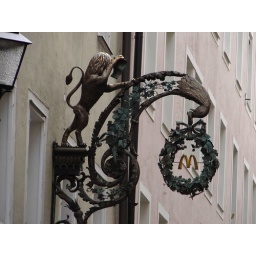
Authentic street sign in historical Salzburg